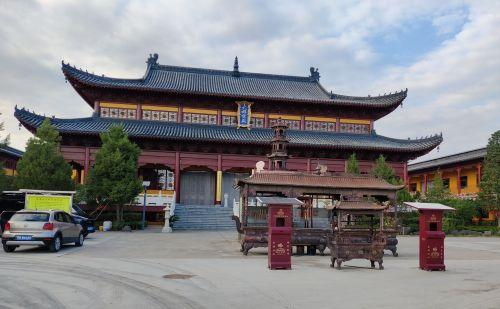
地标名称：普渡寺
所在城市：大同市·云州区